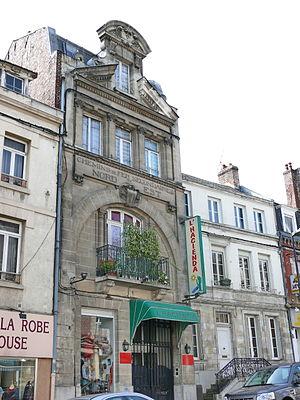
SAINT-QUENTIN
La Compagnie des chemins de fer secondaires du Nord-Est est le nom d'une société anonyme exploitant des chemins de fer secondaires dans le nord-est de la France entre 1922 et 1960.